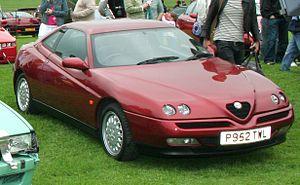
L'usine Alfa Romeo d'Arese, mise en service au début des années 1960, était la plus importante du constructeur Alfa Romeo.